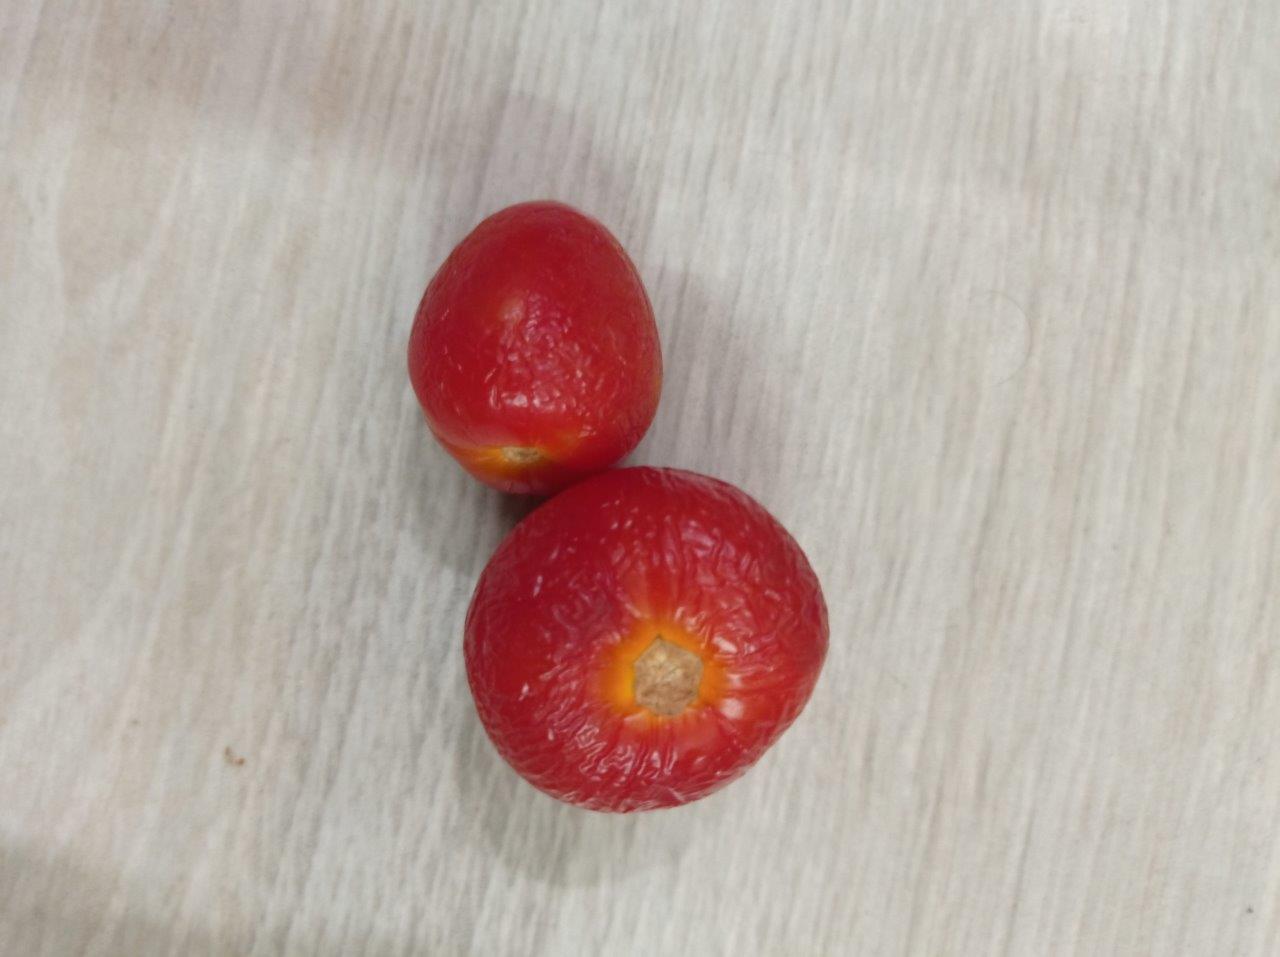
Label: Rotten